William Balck

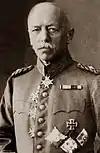

Konrad Friedrich August Henry William Balck (October 19, 1858 in Osnabrück July 15, 1924 in Aurich) was a Prussian officer and military officer who reached the rank of "" during World War I.